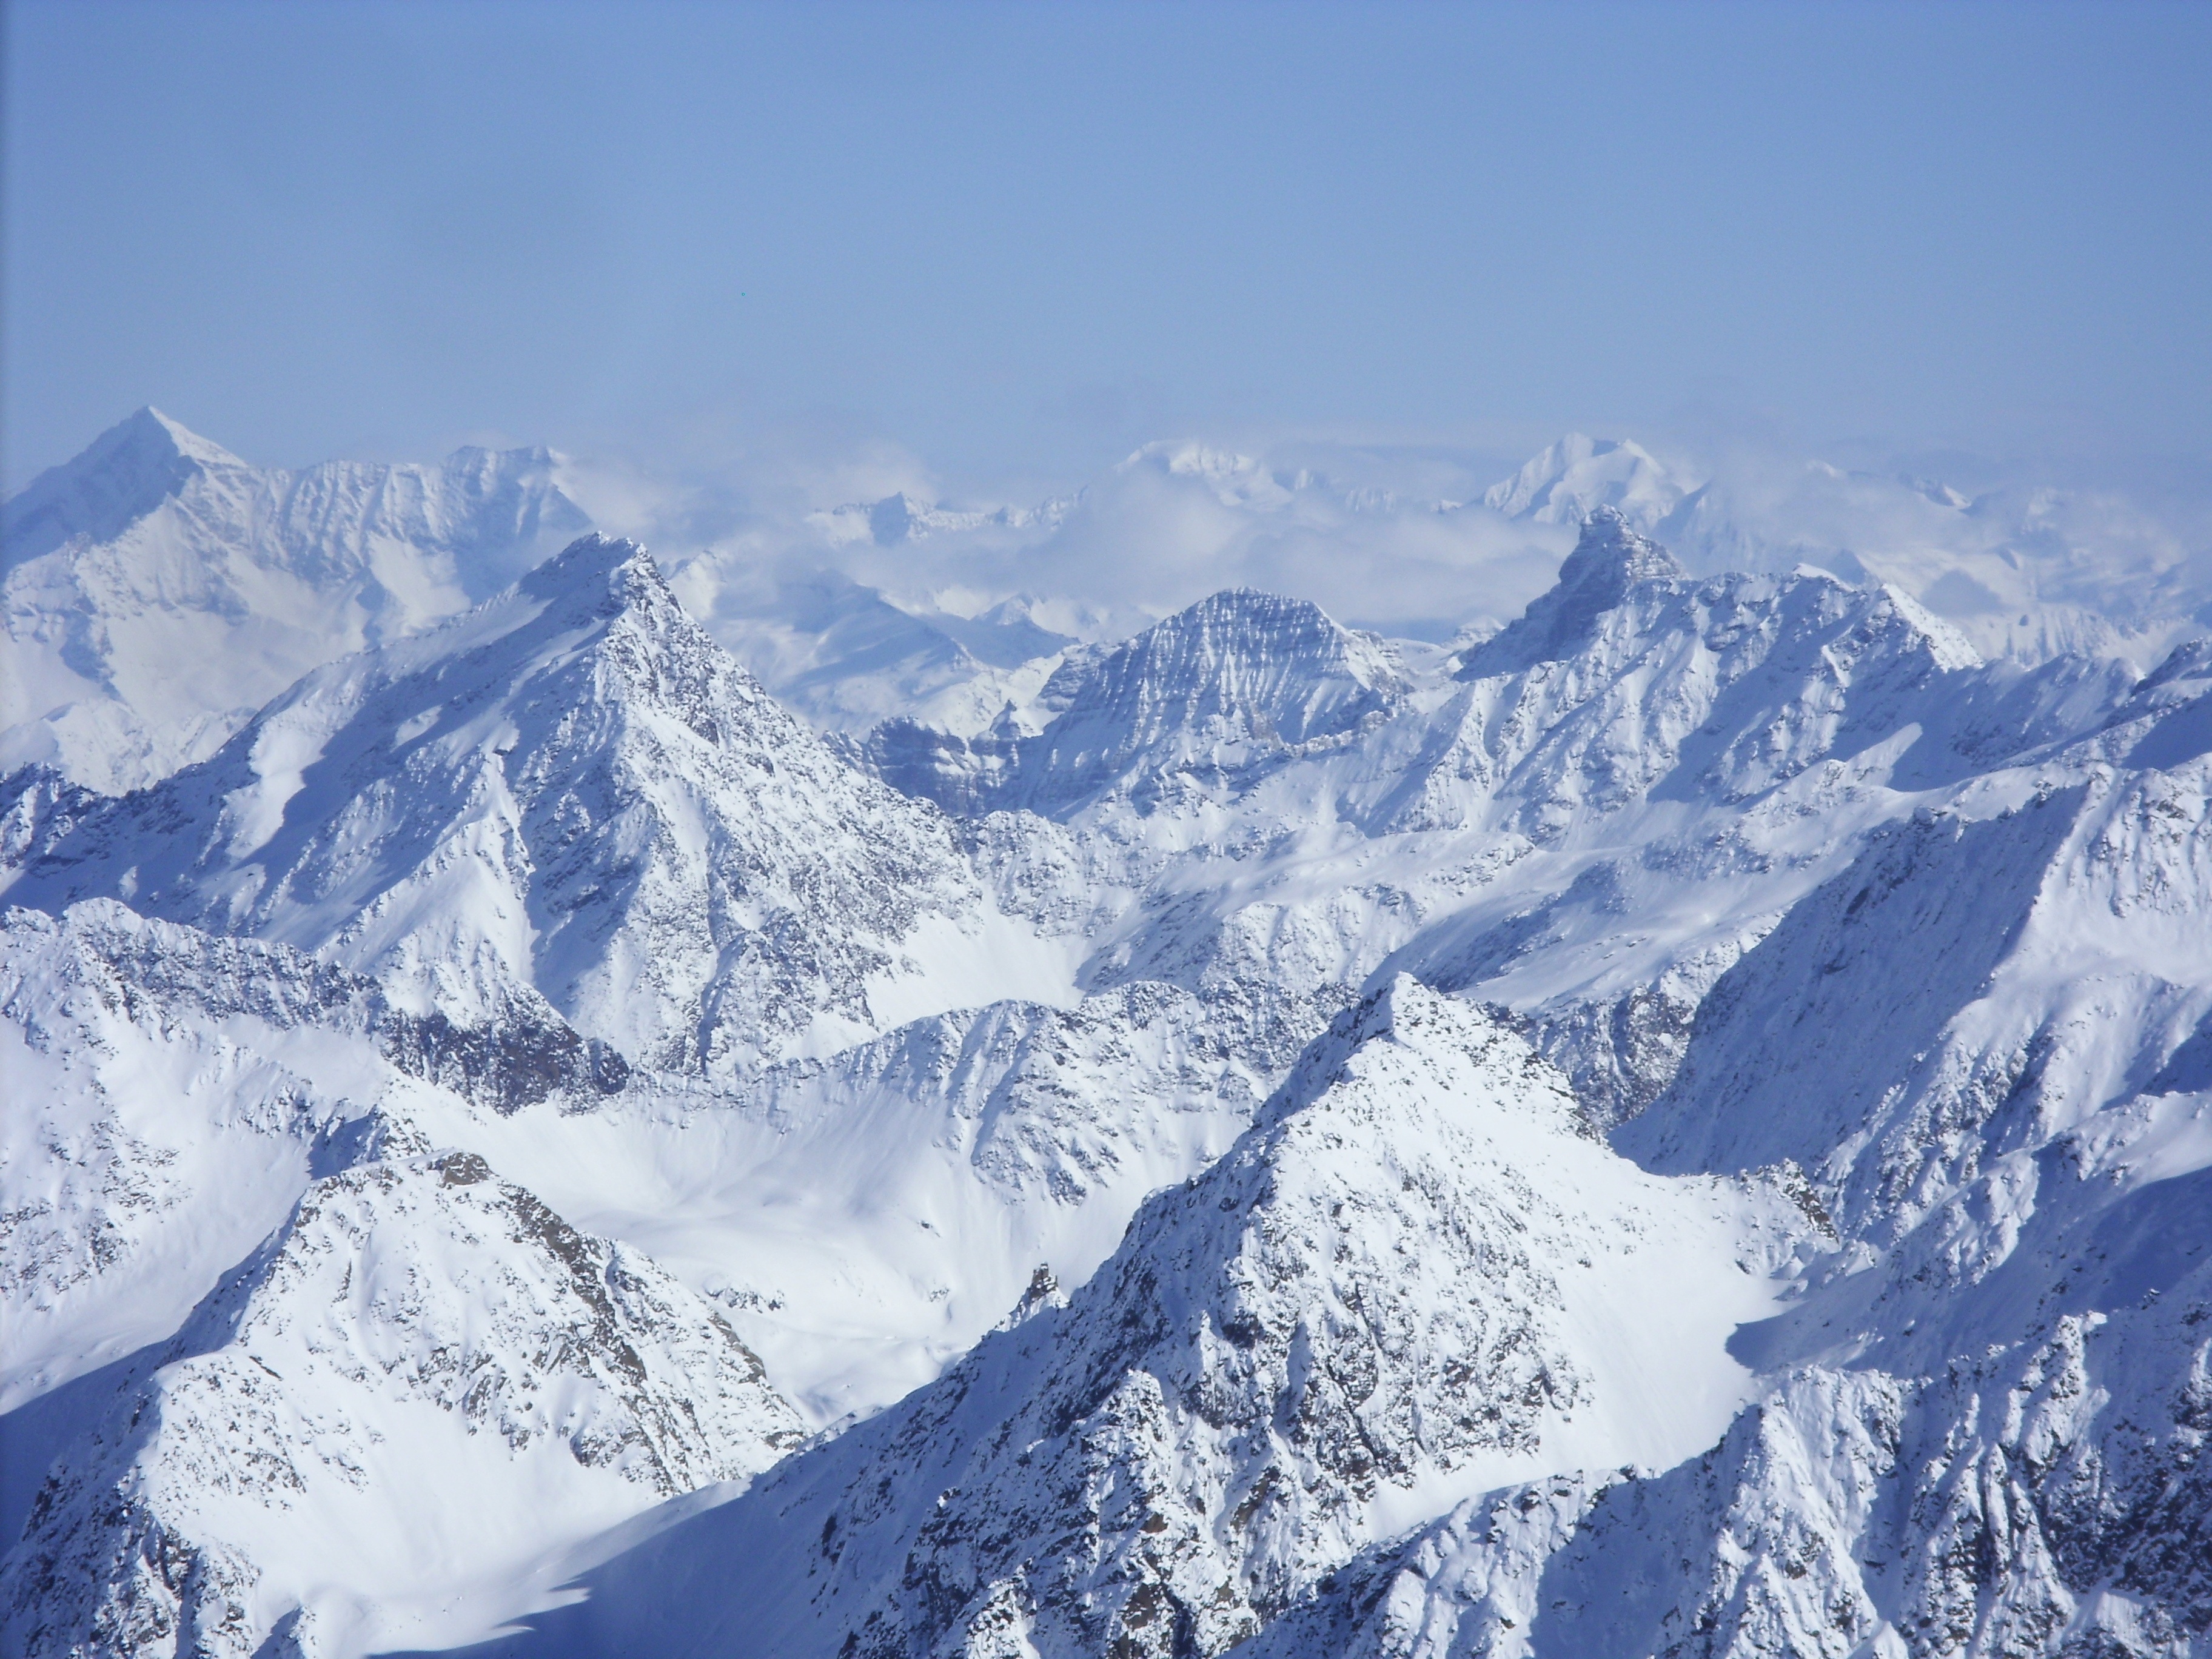
mountain, snow, winter, mountain range, weather, skiing, season, ridge, summit, massif, resort, alps, cirque, piste, landform, ski touring, mountain pass, ski mountaineering, ski equipment, geographical feature, mountainous landforms, geological phenomenon